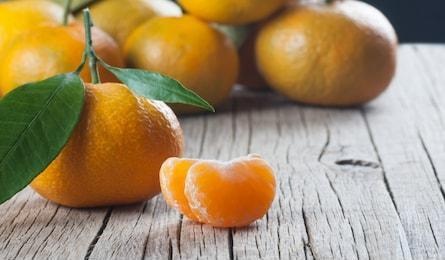
Label: mandarine